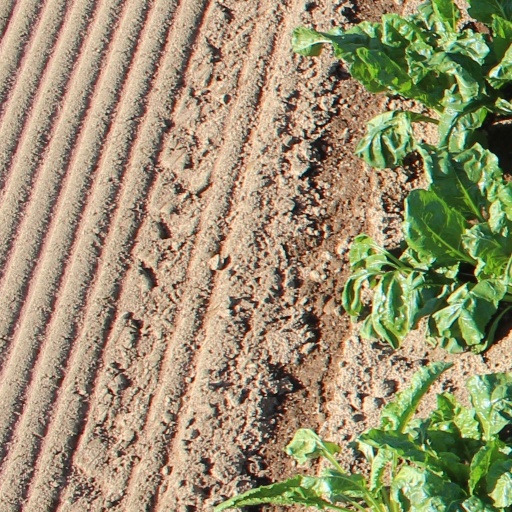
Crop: sugar beet